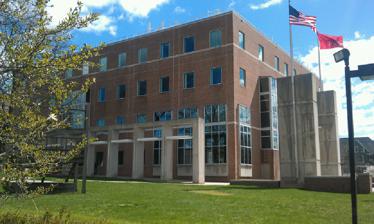
Building: Archibald S. Alexander Library
Country: United States of America
Year built: 1956
Archibald S. Alexander Library Type Public Established 1956 Location 169 College Avenue, New Brunswick , New Jersey , USA Campus Rutgers University–New Brunswick Website www .libraries .rutgers .edu /alexander Archibald S. Alexander Library is the oldest and main university library for Rutgers University–New Brunswick . It houses an extensive humanities and social science collection and also supports the work of faculty and staff at four professional schools: the Edward J. Bloustein School of Planning and Public Policy , the Graduate School of Education, the Graduate School of Social Work, and the School of Communication and Information. In addition, Alexander supports major interdisciplinary programs in African studies, Latin American studies, medieval studies, and South Asian Studies. The Alexander Library is also a Federal Depository Library , maintaining a large collection of government documents, which contains United States, New Jersey, foreign, and international government publications. The library is named after Archibald S. Alexander , an American lawyer, civil servant, and politician who was for several years on the university's board of trustees. History Construction for the library began in 1953. The building was originally designed to house one-half million books and 12,000 people. Alexander became the main library of Rutgers University when it opened in 1956, replacing Voorhees Hall . : p.12 The library was awarded $16 million in funds for renovations and expansion in 1988. The Scholarly Communication Center (SCC) was one of the additions made from this project. Rutgers librarians created the initial concept for the SCC. From 2011 to 2013, the library housed the a cafe known as the "Scarlet Latte Cafe". The cafe closed due to low sales and was replaced by vending machines for food and drinks. Special collections The library contains the diary of Dinah Van Bergh, who was wife to the founder of Rutgers University (originally known as Queen's College). Jacob Rutsen Hardenbergh , Rutger's founder, married Dinah Van Bergh on 18 March 1756 at Raritan, New Jersey . Born in Amsterdam, Dinah was the daughter of Louis Van Bergh, a wealthy merchant who was "engaged in East India trade." : p.80 Her diary, dating from February 1746 to late 1747, is held by Special Collections and University Archives, at the Archibald S. Alexander Library. See also John Cotton Dana Library Further reading Collins, Boyd; Fabiano, Emily; Langschied, Linda; Toyama, Ayoko; Wilson, Myoung C. (1999). Building a Scholarly Communications Center: Modeling the Rutgers Experience . American Library Association. References